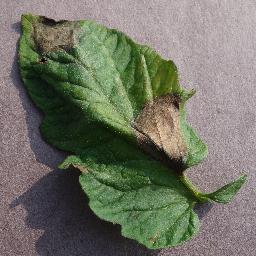
Label: Tomato___Late_blight